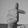
ASL letter: T